Ku Klux Klan

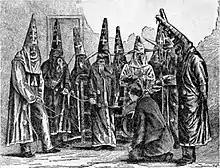
Depiction of Ku Klux Klan in North Carolina in 1870, based on a photograph taken under the supervision of a federal officer who seized Klan costumes

The first Klan was founded in Pulaski, Tennessee, on December 24, 1865, by six former officers of the Confederate Army: Frank McCord, Richard Reed, John Lester, John Kennedy, J. Calvin Jones, and James Crowe. It started as a fraternal social club inspired at least in part by the then largely defunct Sons of Malta. It borrowed parts of the initiation ceremony from that group, with the same purpose: "ludicrous initiations, the baffling of public curiosity, and the amusement for members were the only objects of the Klan", according to Albert Stevens in 1907. The manual of rituals was printed by Laps D. McCord of Pulaski. The origins of the hood are uncertain; it may have been appropriated from the Spanish capirote hood, or it may be traced to the “folk traditions of carnival, circus, minstrelsy, Mardi Gras - or mid-century “Calico Indians”” of the upstate New York Anti-Rent War.